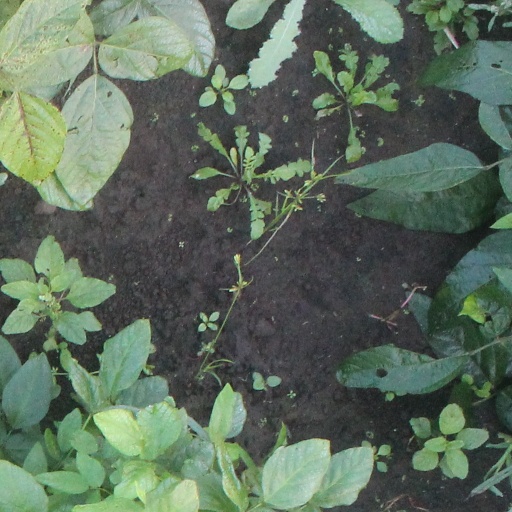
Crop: soybean